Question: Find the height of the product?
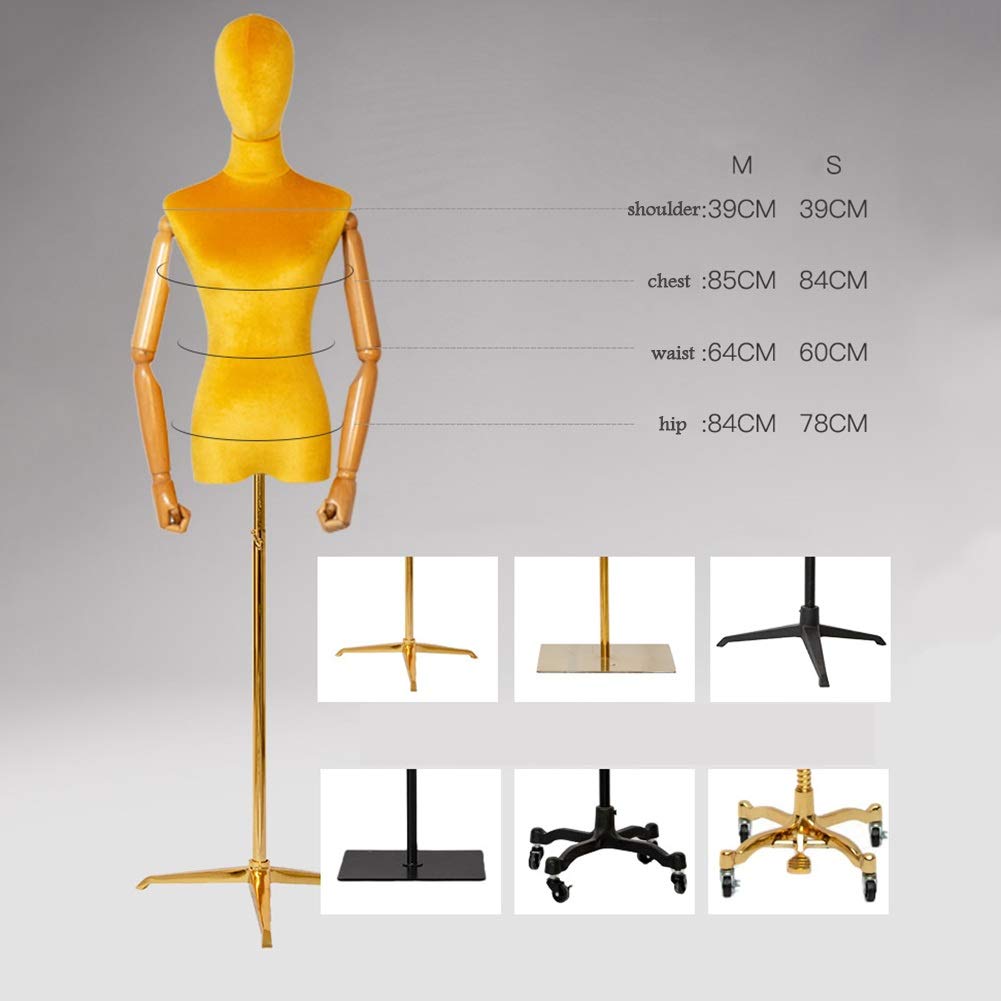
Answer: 39.0 centimetre